Jonas M. Platt

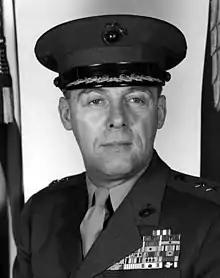
Major general Jonas M. Platt, USMC

Jonas Mansfield Platt (September 21, 1919 – July 28, 2000) was highly decorated officer in the United States Marine Corps with the rank of major general. A veteran of three wars, Platt is most noted for his service during Vietnam War as assistant division commander, 3rd Marine Division and commander of Task Force Delta. He was also a member of so-called "Chowder Society", special Marine Corps Board, which was tasked to conduct research and prepare material relative to postwar legislation concerning the role of the Marine Corps in national defense.